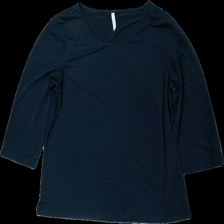
View: front
Type: Top
Category: Ladies
Brand: Not in the list
Brand text on label: jyothi
Colors: Blue
Material: 100% polyester
Cut: Regular
Size: L
Season: All
Damage location: top right
Damage 2 location: middle left
Damage 3 location: bottom right
Price range: 50-100
Recommended usage: Reuse
Description: blå långärmad tröja